Trams in Szeged

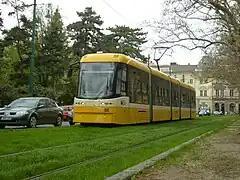
PESA 120Nb in Szeged

Trams in Szeged are an important part of the public transport network serving Szeged, Hungary.